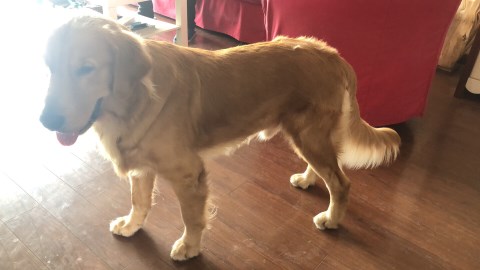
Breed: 5355-n000126-golden_retriever